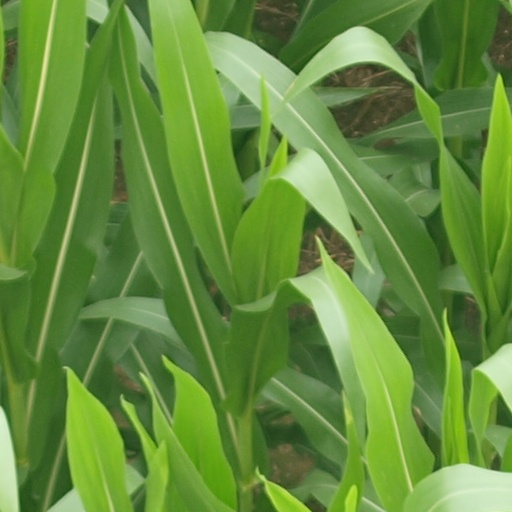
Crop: maize; corn